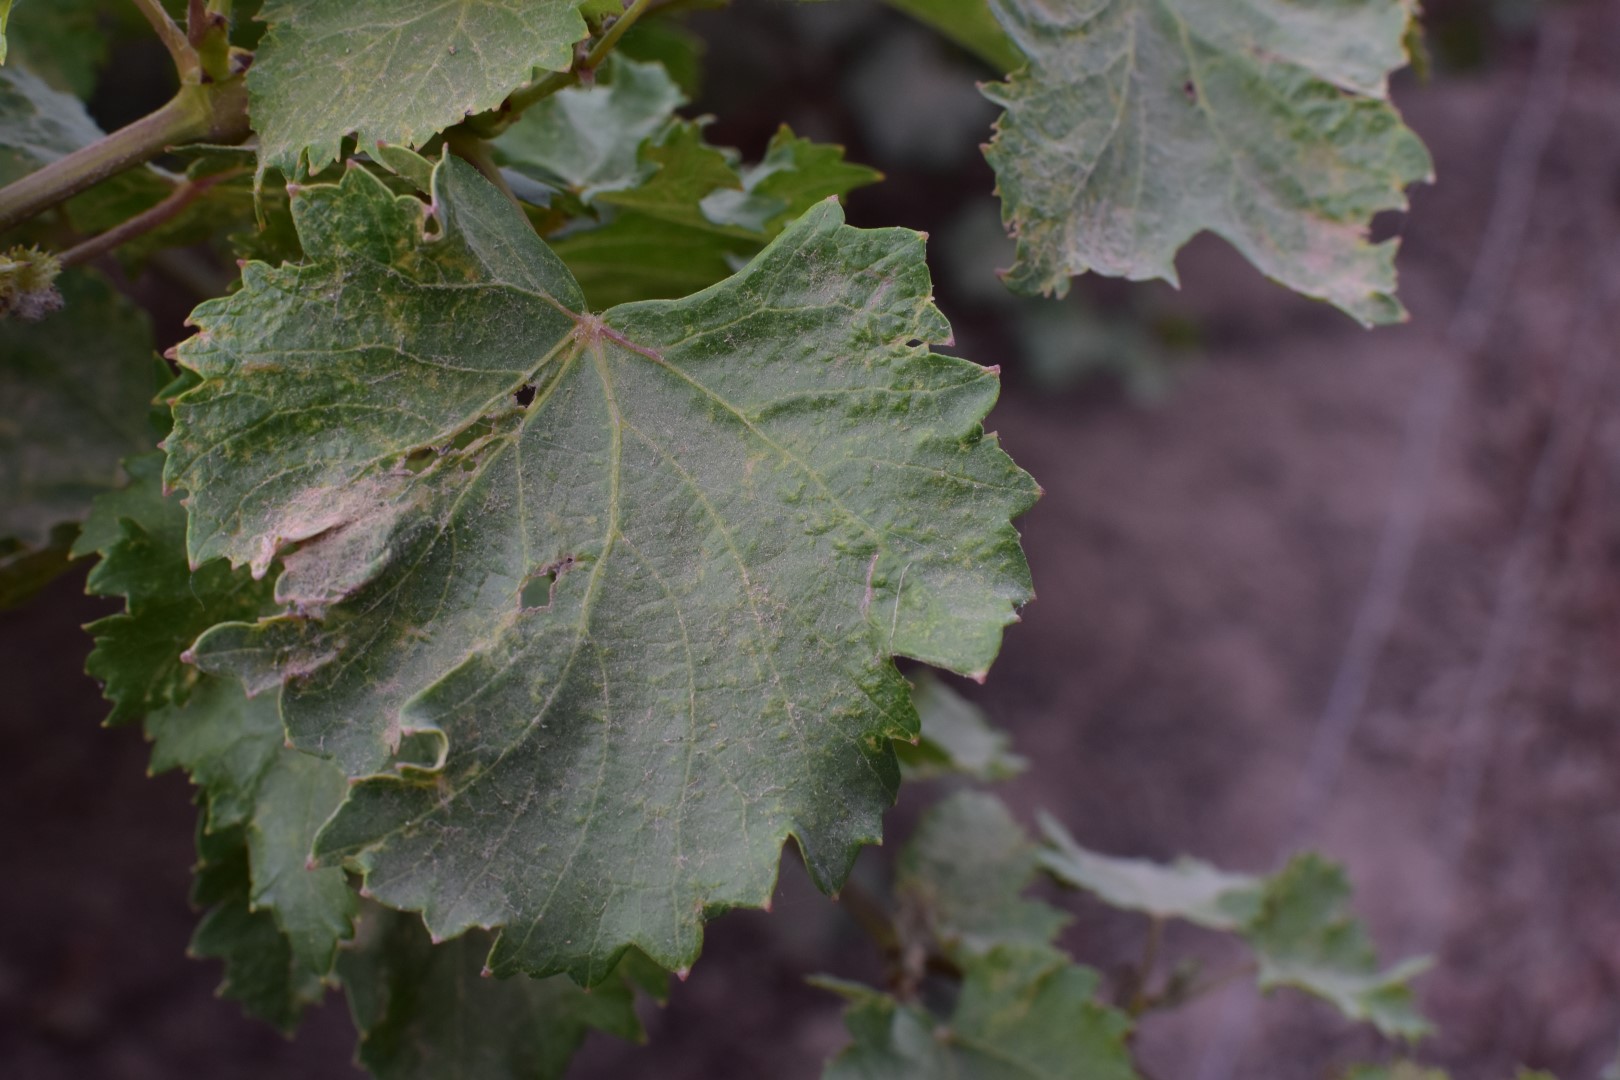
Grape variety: Kamali